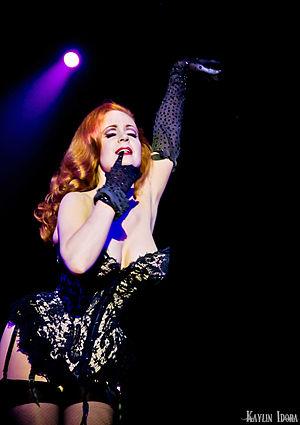
Le concours Miss Exotic World, en anglais : Miss Exotic World Pageant, officiellement Miss Exotic World Pageant and Striptease Reunion, est une convention et un spectacle néo-burlesque annuel qui a lieu à Las Vegas aux États-Unis.